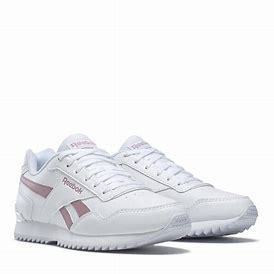
Brand: Reebok
Model: Royal Glide Ripple